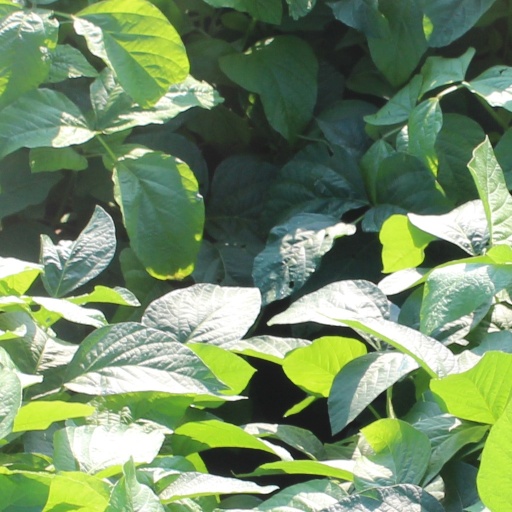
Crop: soybean